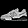
Label: Sneaker